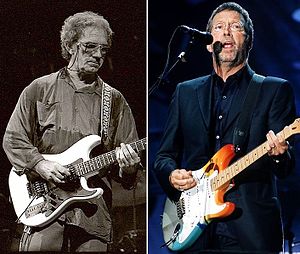
The Road to Escondido
J. J. Cale og Eric Clapton.
The Road to Escondido er et album af J.J. Cale og Eric Clapton. Det blev udgivet den 7. november 2006.